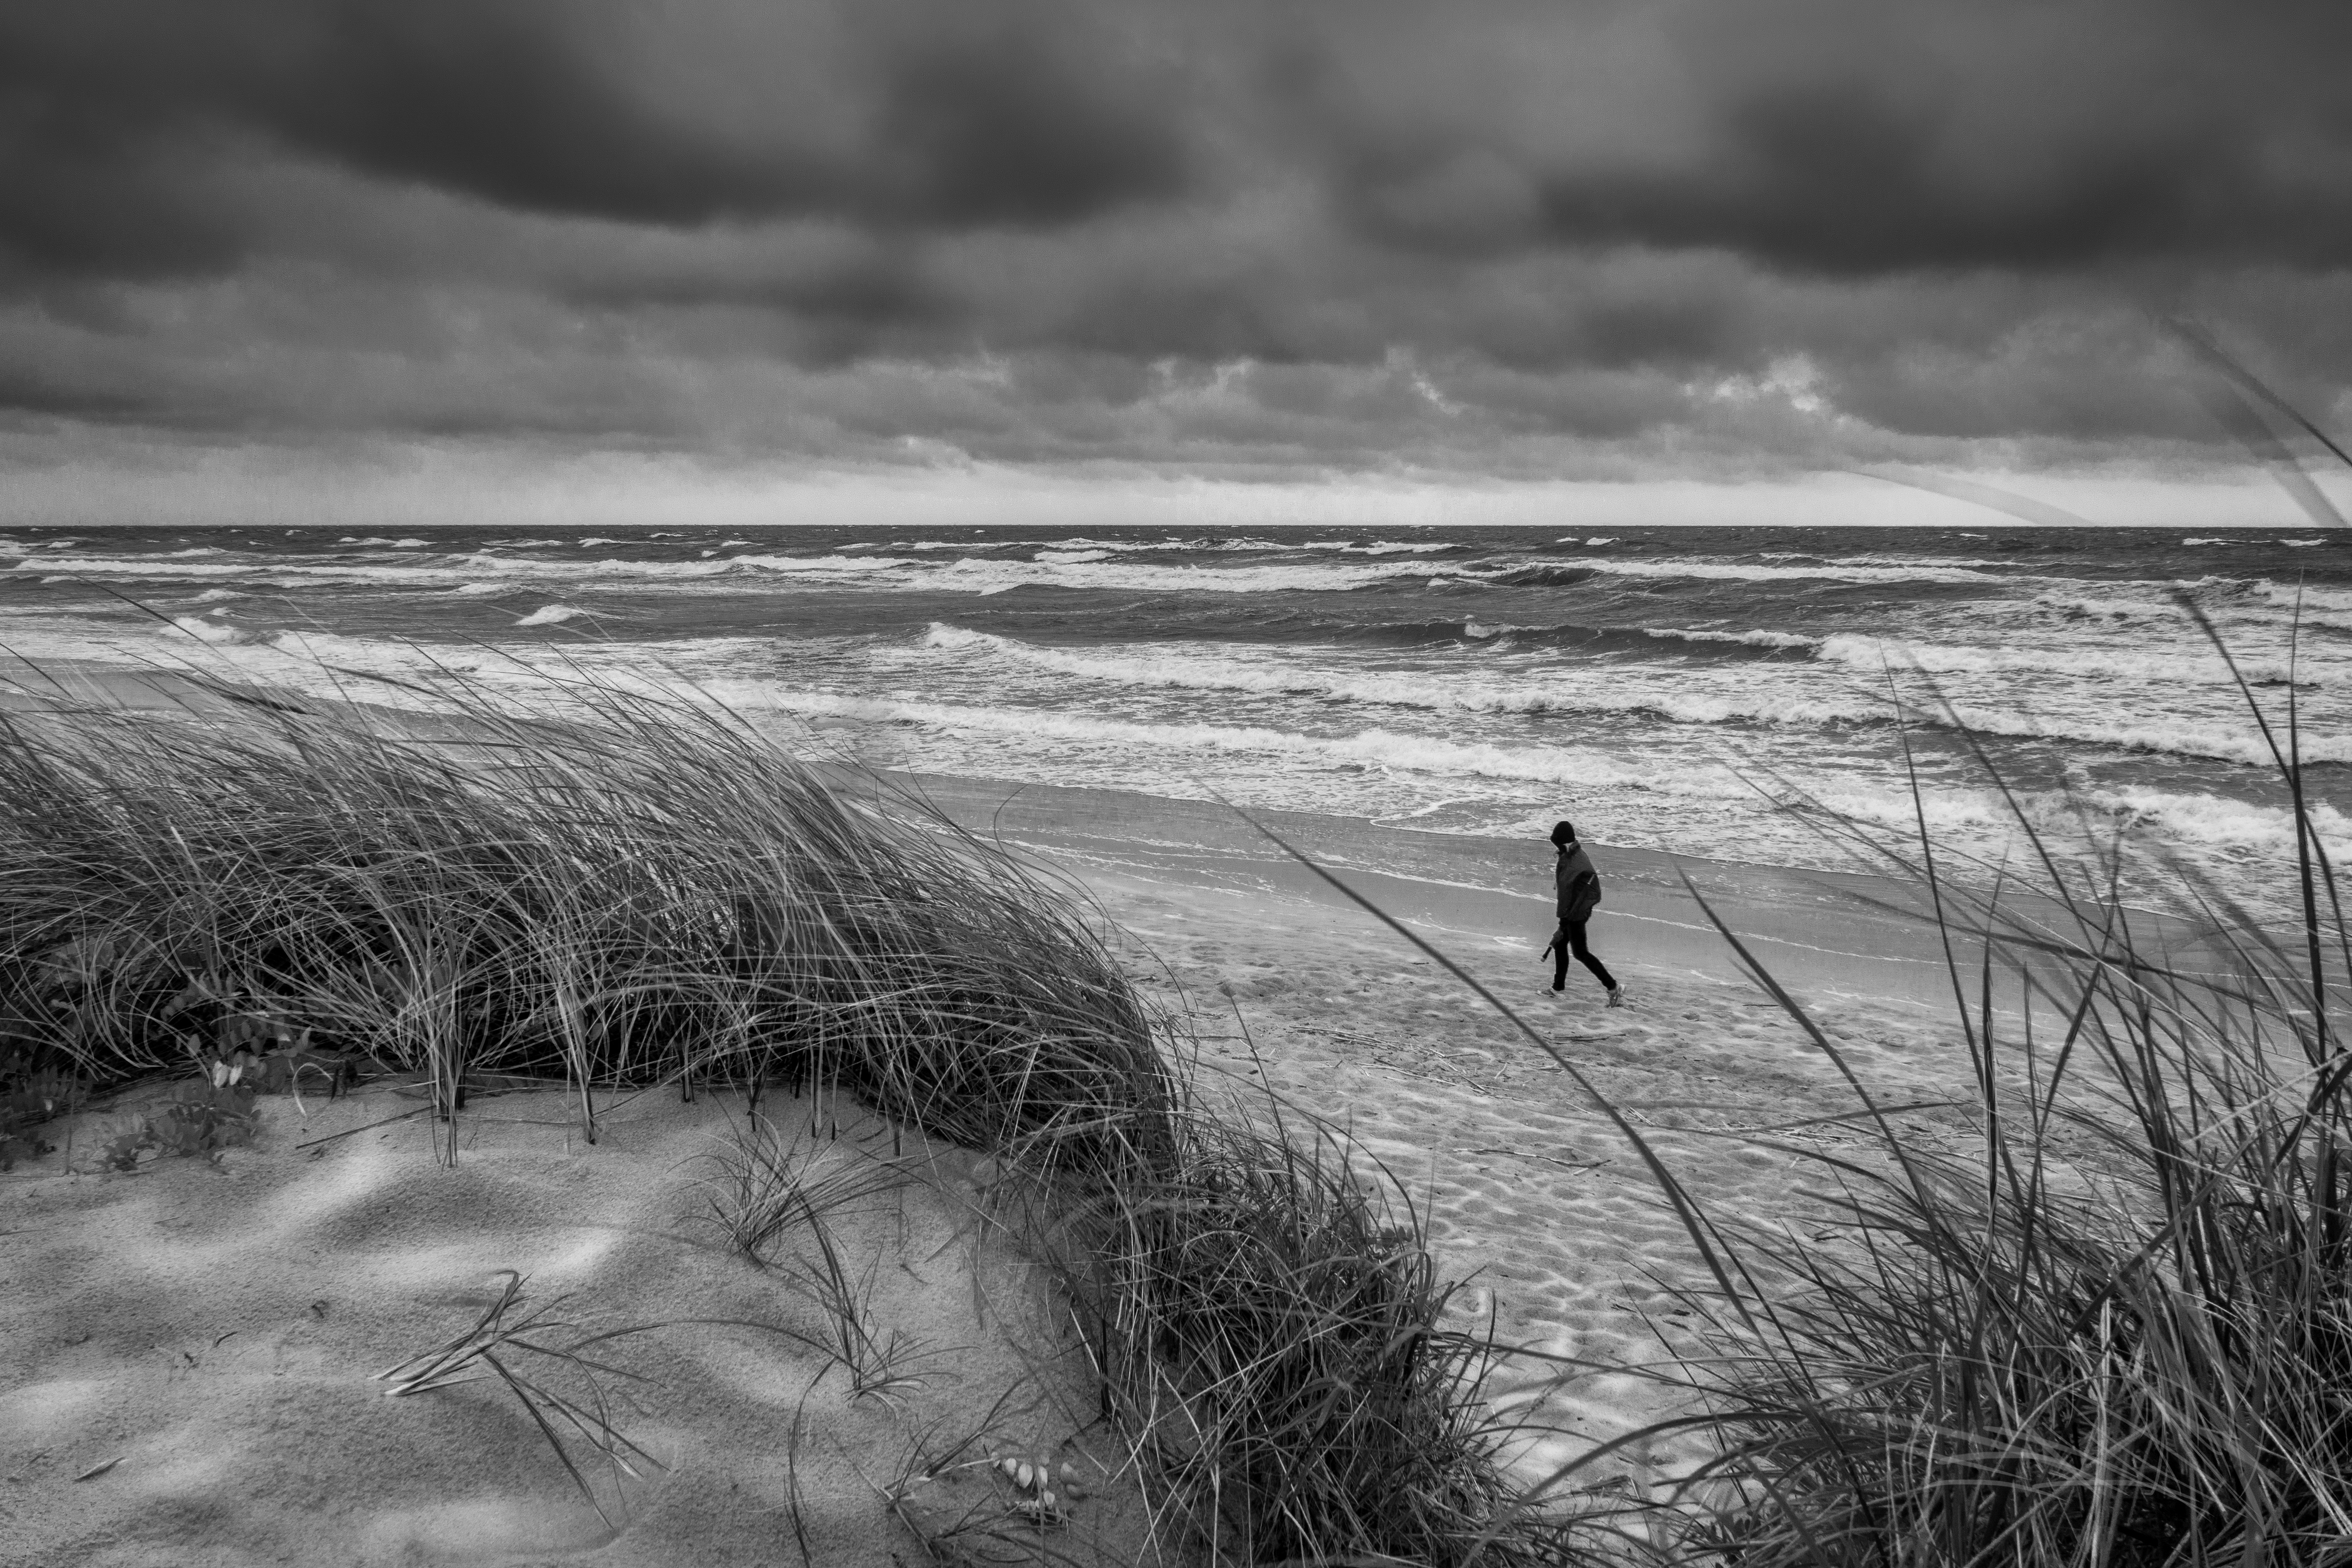
landscape, sea, coast, nature, grass, sand, ocean, horizon, snow, winter, cloud, black and white, sky, white, photography, shore, wave, wind, weather, black, monochrome, wetland, baltic, habitat, rural area, monochrome photography, mudflat, atmospheric phenomenon